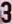
Number: 3